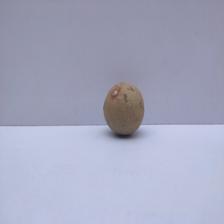
Size: Small